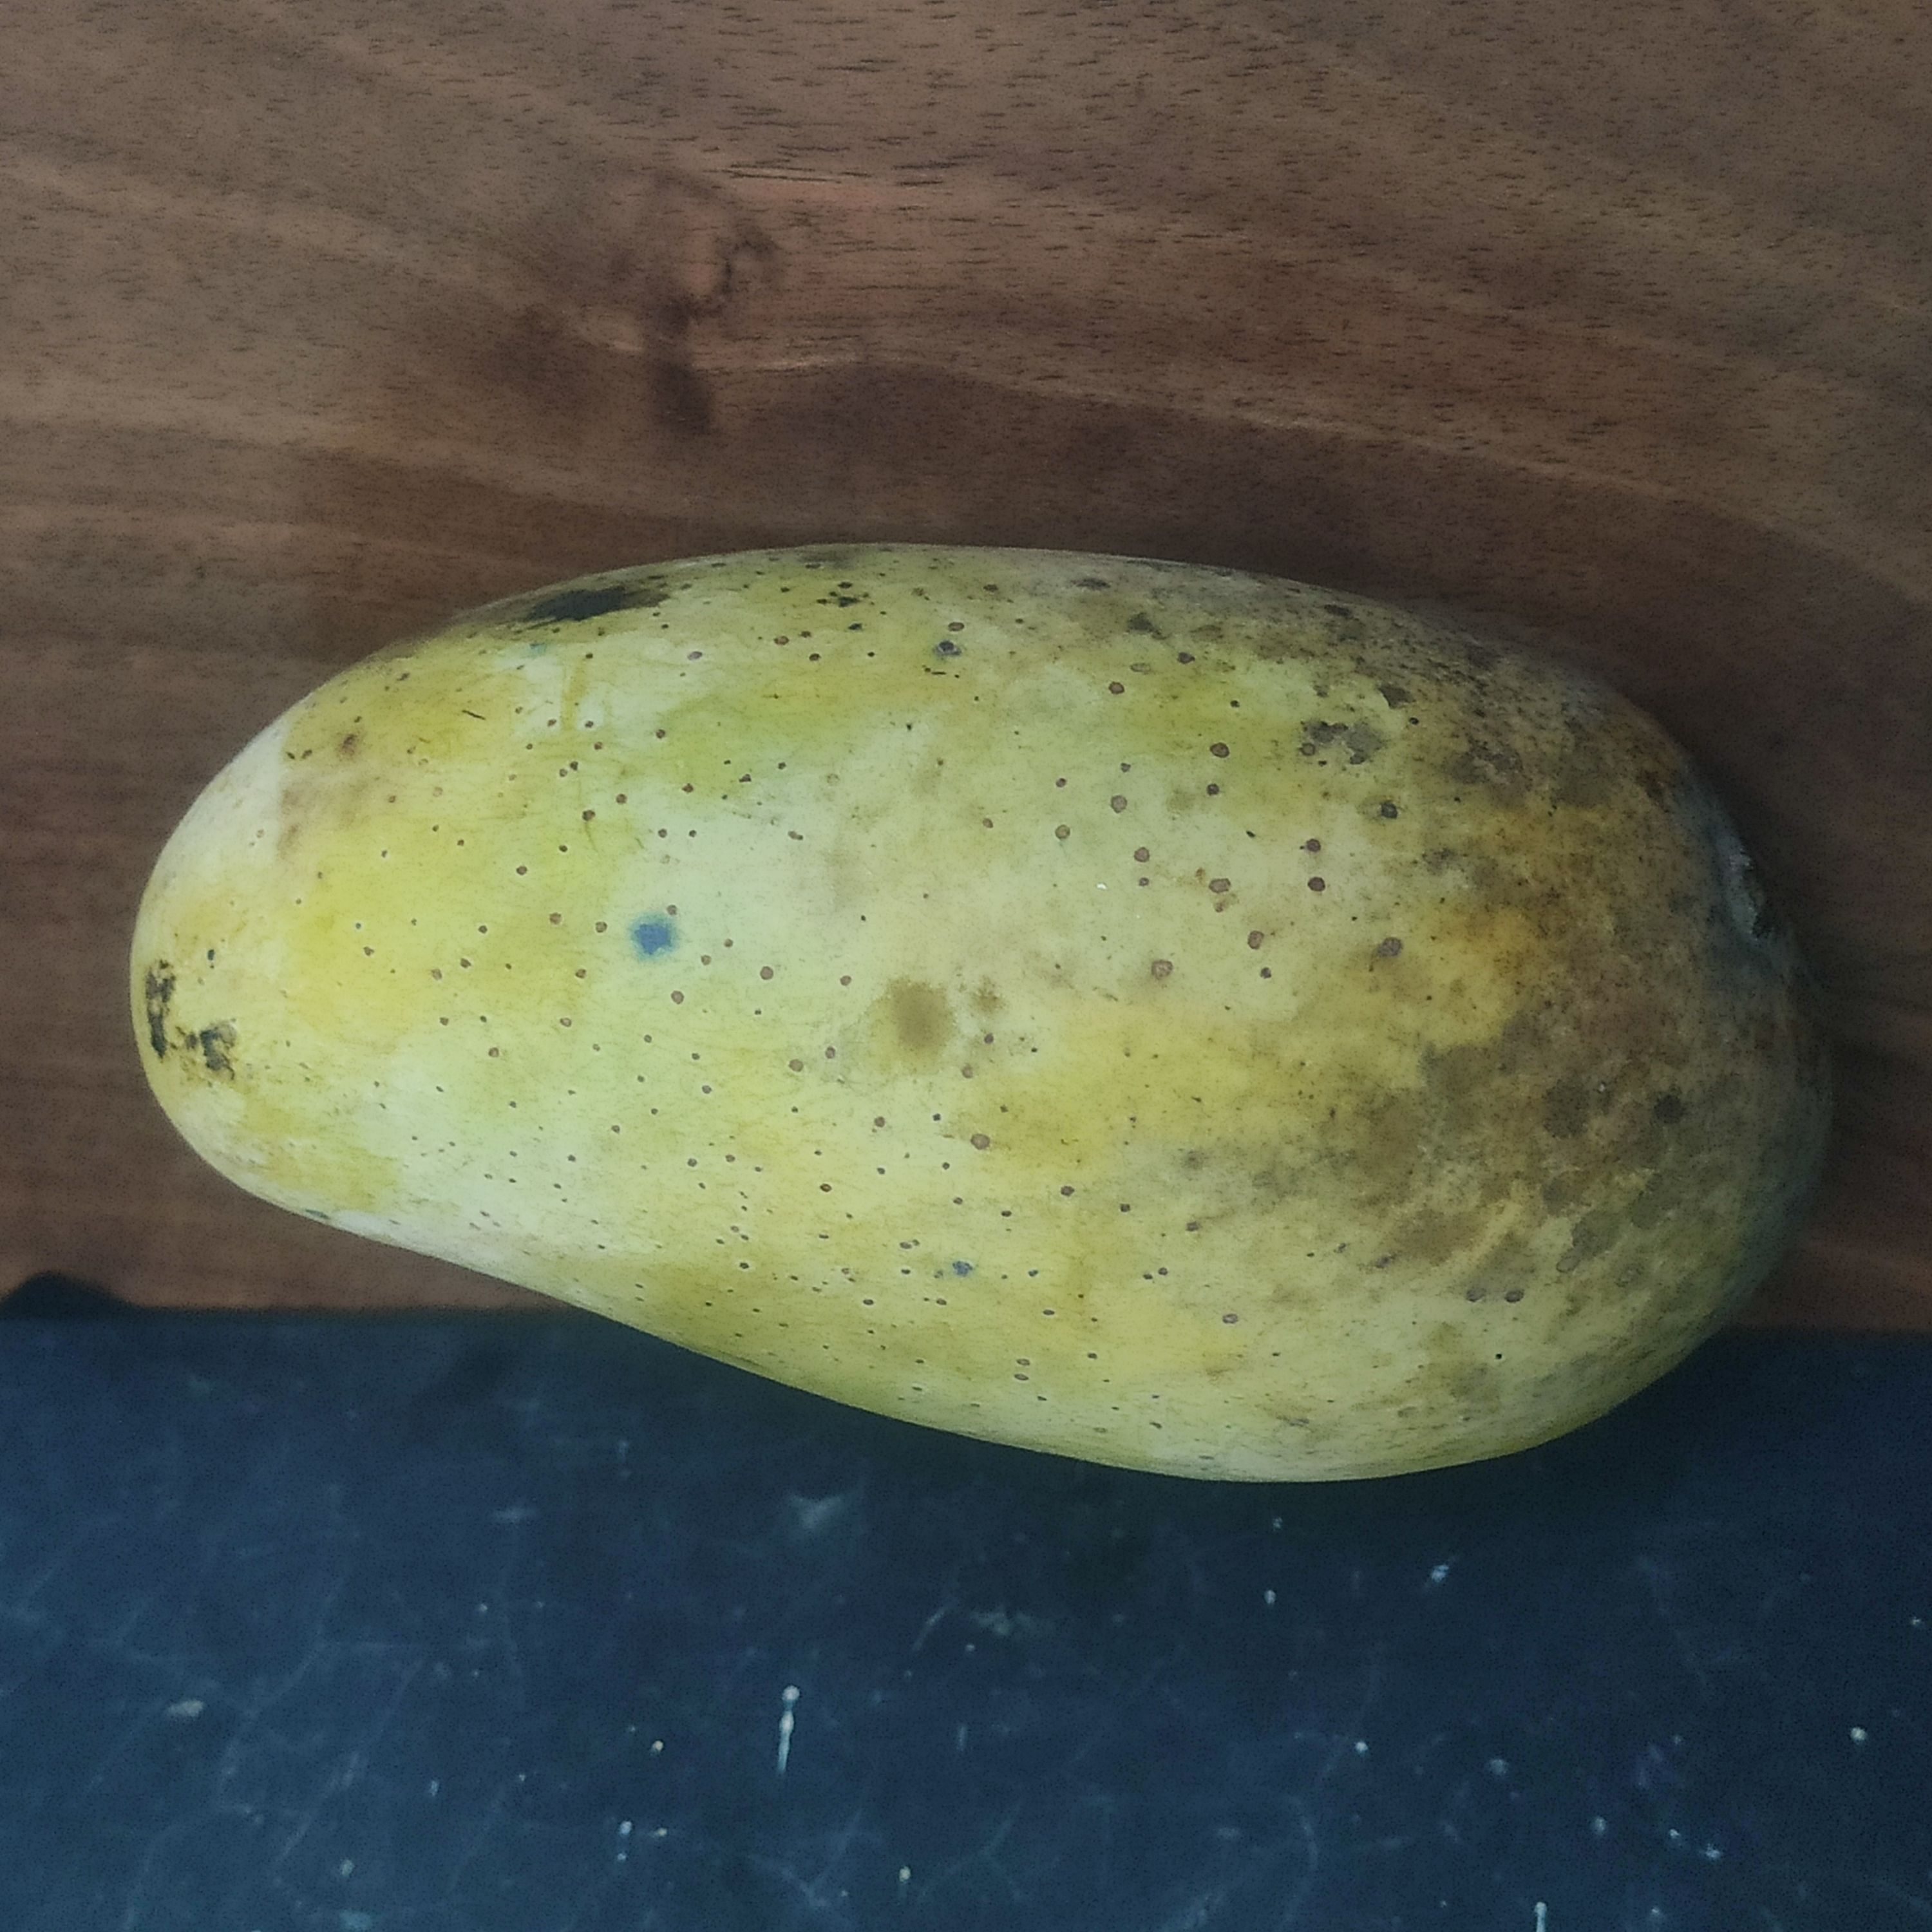
Fruit: mango
Grade: 2nd-grade